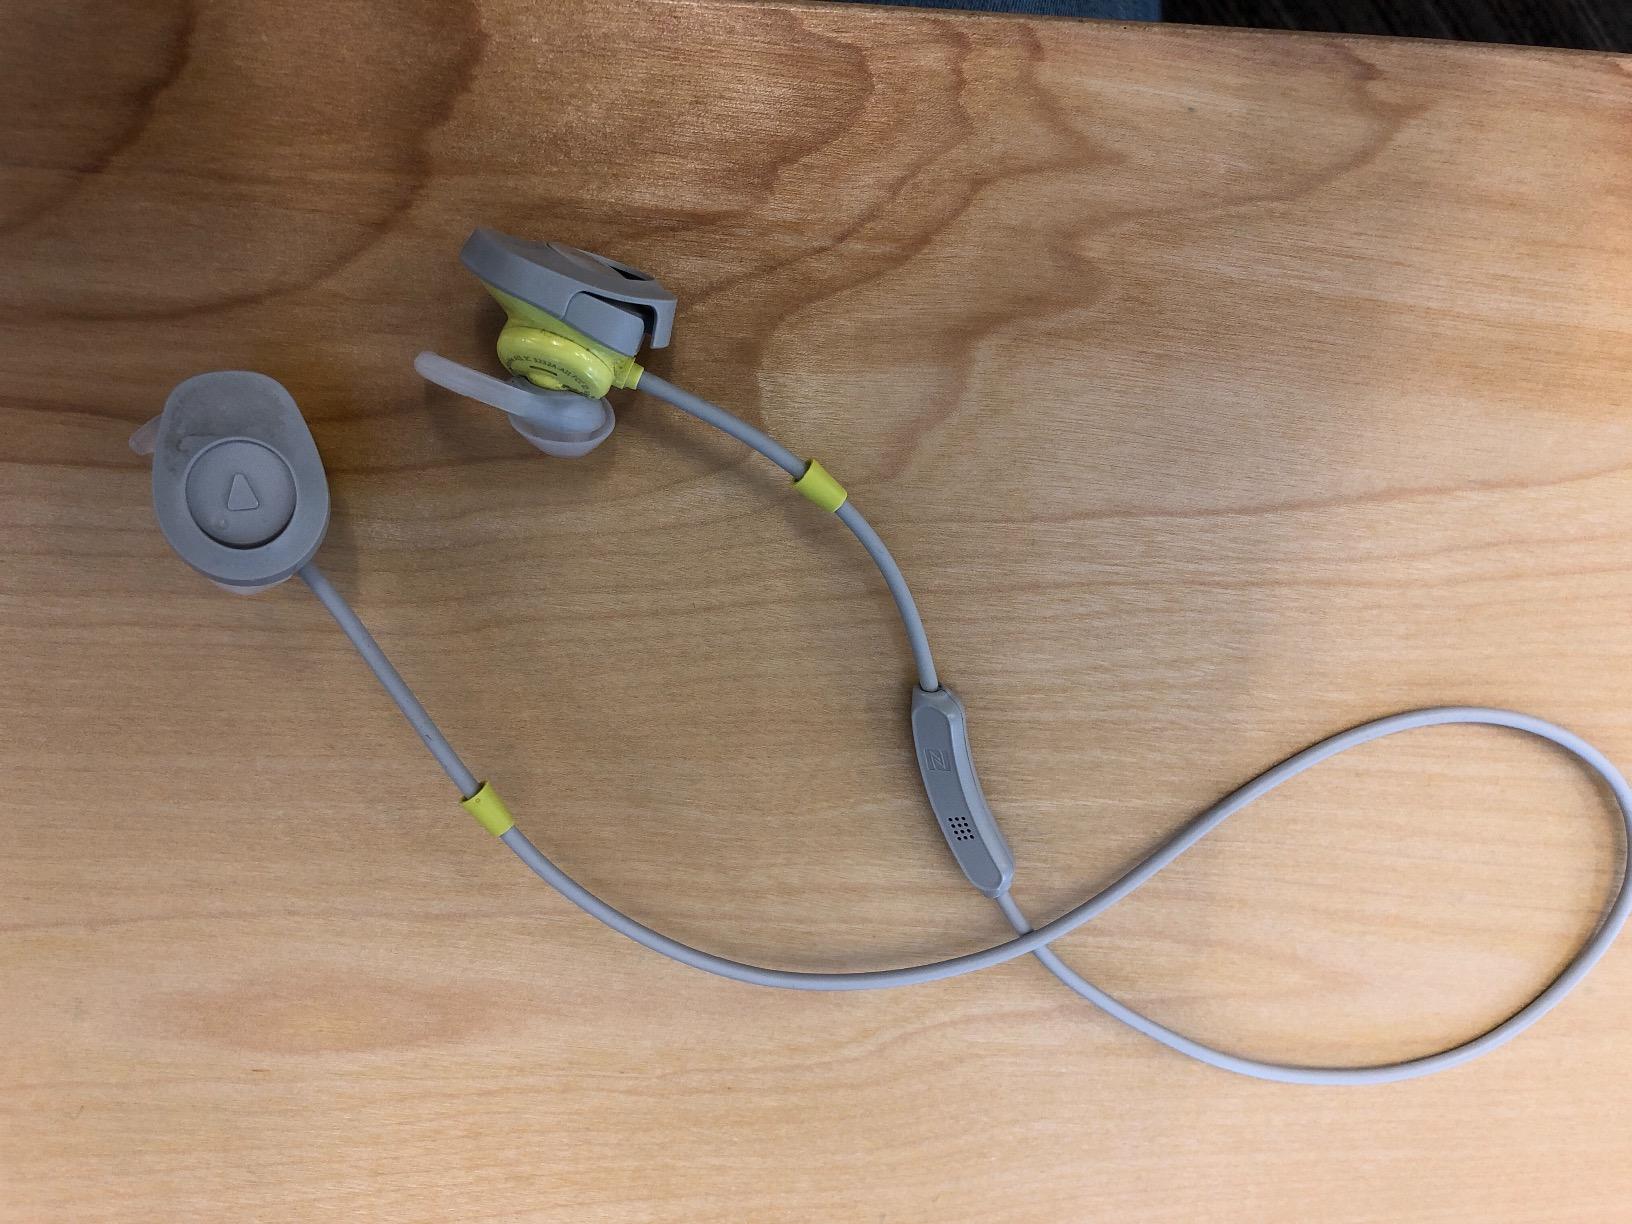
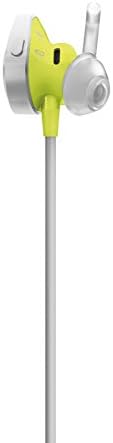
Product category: headphones
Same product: yes